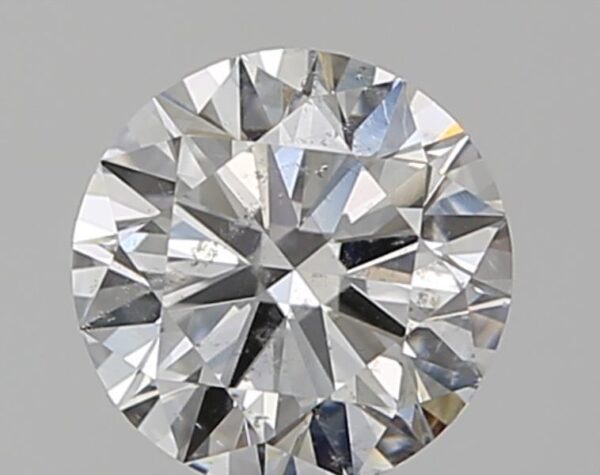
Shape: round
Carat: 0.8
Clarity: SI2
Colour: F
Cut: VG
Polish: VG
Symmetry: EX
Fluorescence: N
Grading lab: GIA
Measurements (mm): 5.91 x 5.95 x 3.6